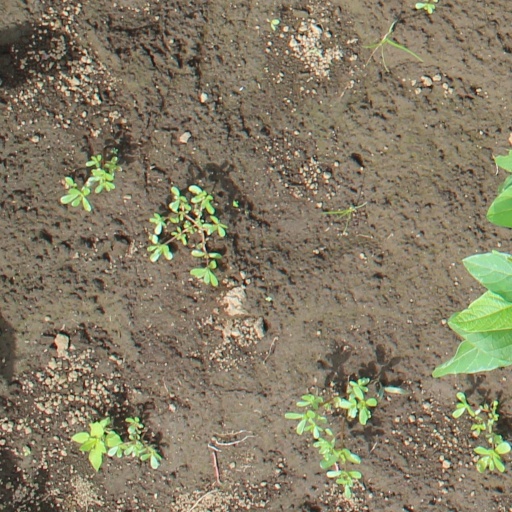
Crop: soybean